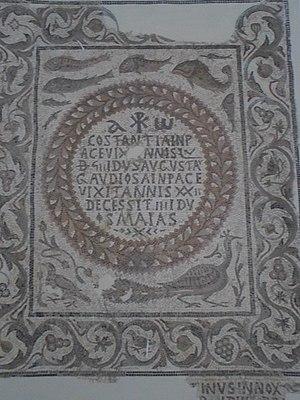
L'église du prêtre Félix et le baptistère de Kélibia, ou baptistère du prêtre Félix de Demna, sont un édifice et une cuve baptismale paléochrétienne richement décorée de mosaïques, découverts dans les années 1950 à Demna, dans la délégation de Hammam Ghezèze en Tunisie.